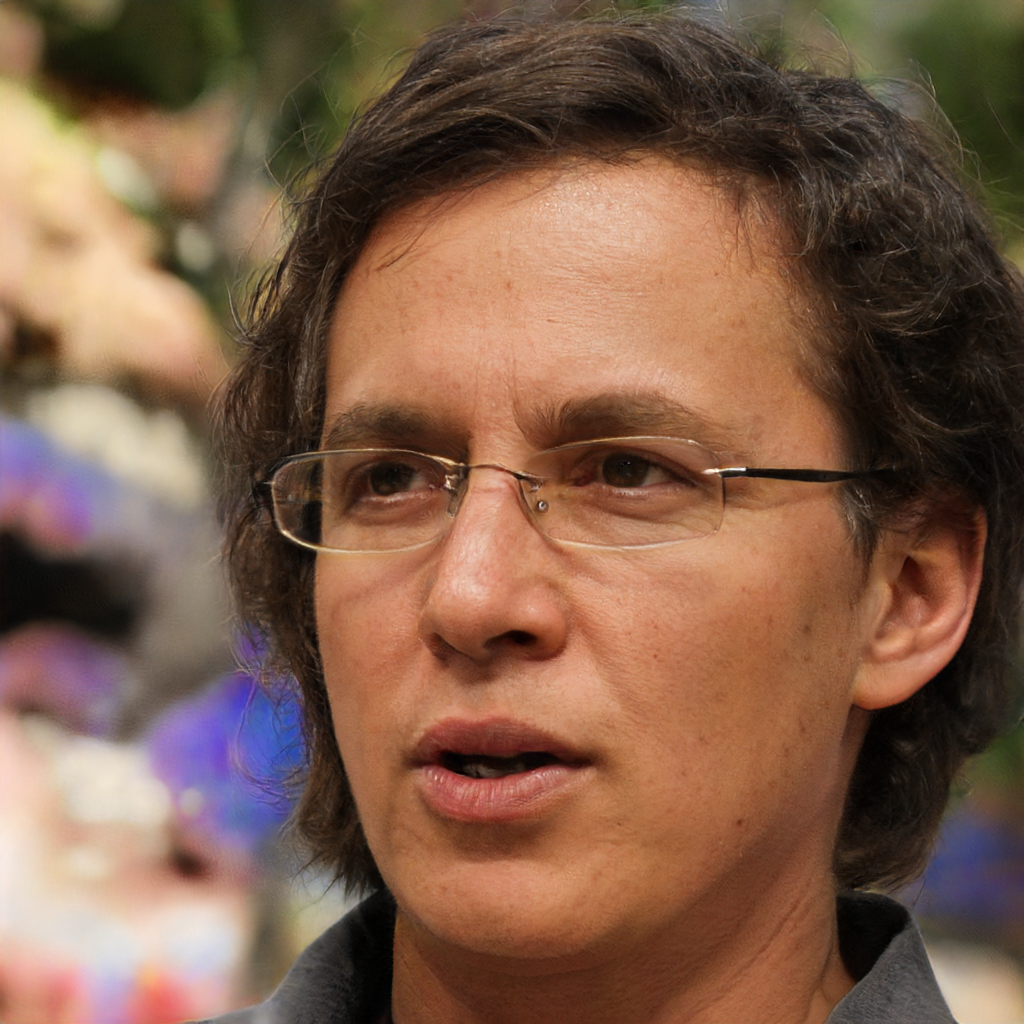
Label: Colored